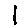
Label: 1